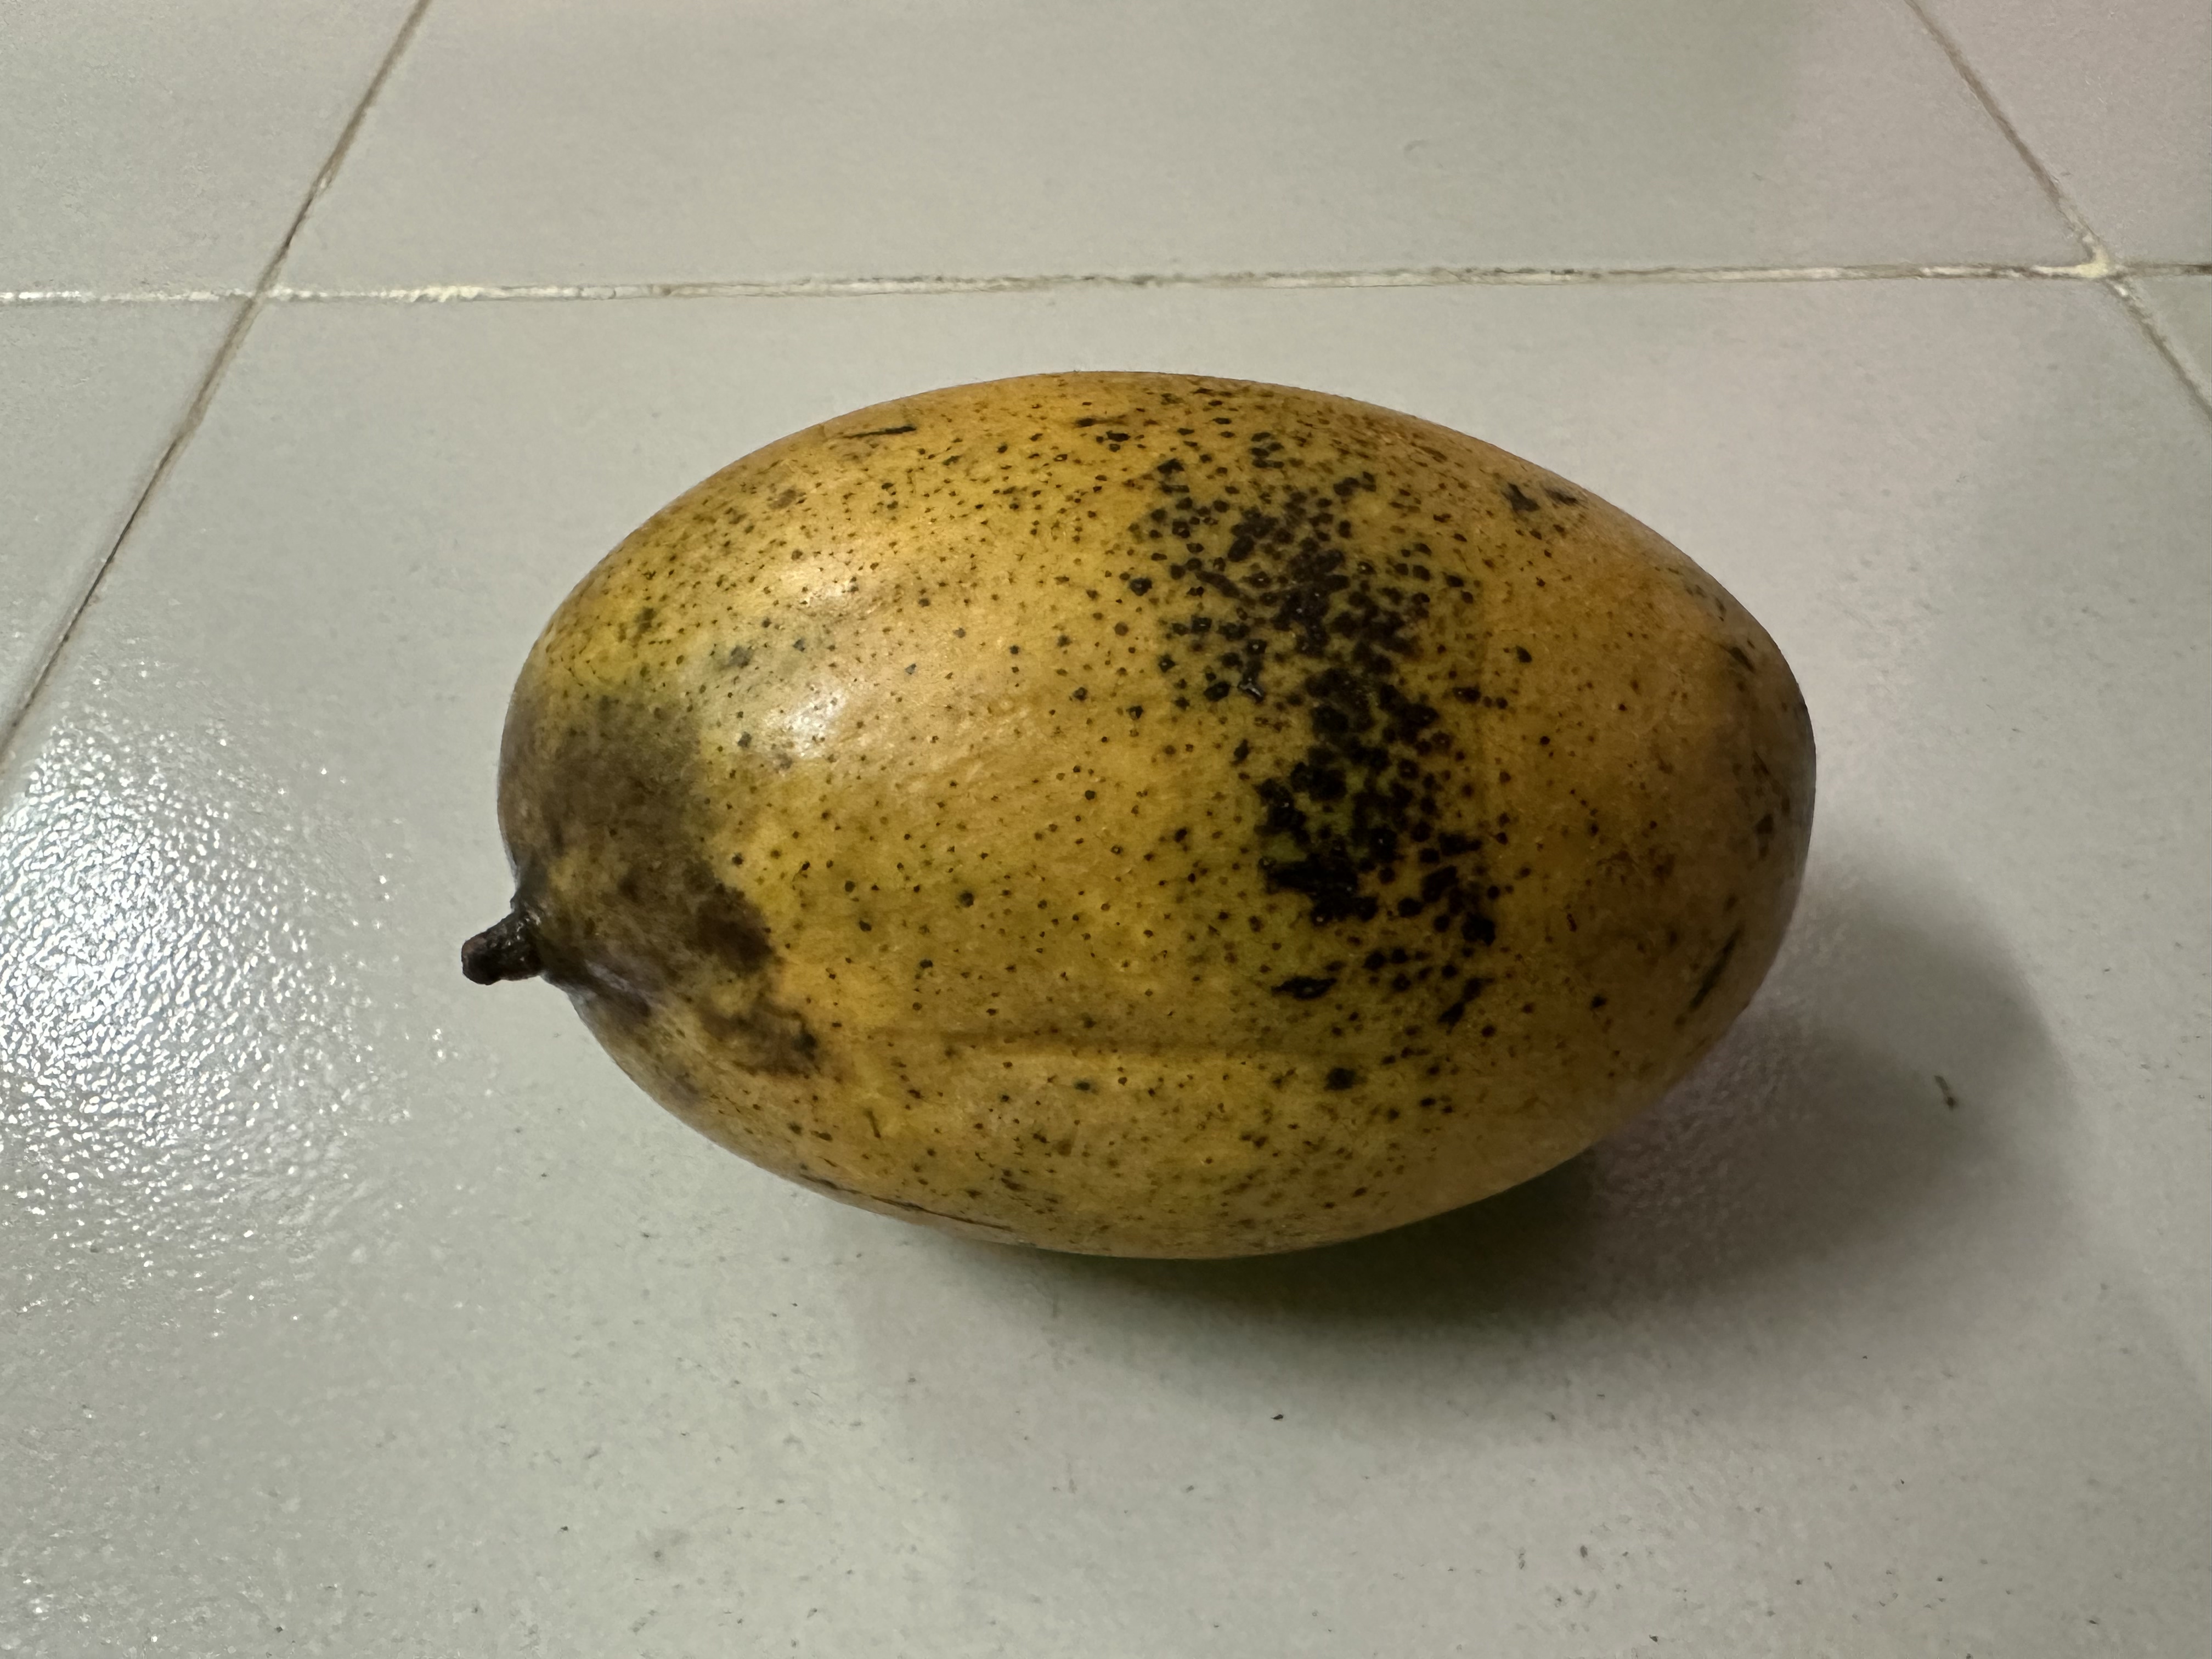
Mango variety: Mollika